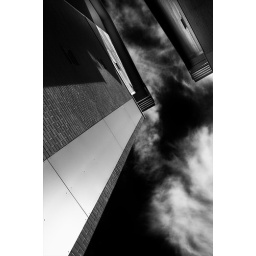
Looking up the side of a tall building at the Sky in black and white